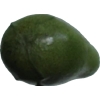
Label: green_avocado